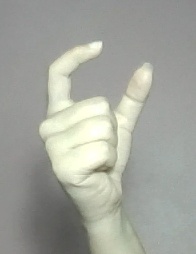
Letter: nun